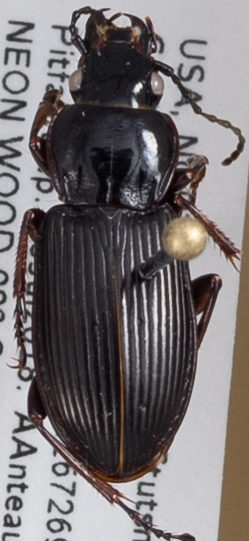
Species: Pterostichus melanarius melanarius
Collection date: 2018-07-10
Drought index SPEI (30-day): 0.396
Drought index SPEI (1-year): -0.404
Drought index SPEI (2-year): -0.172